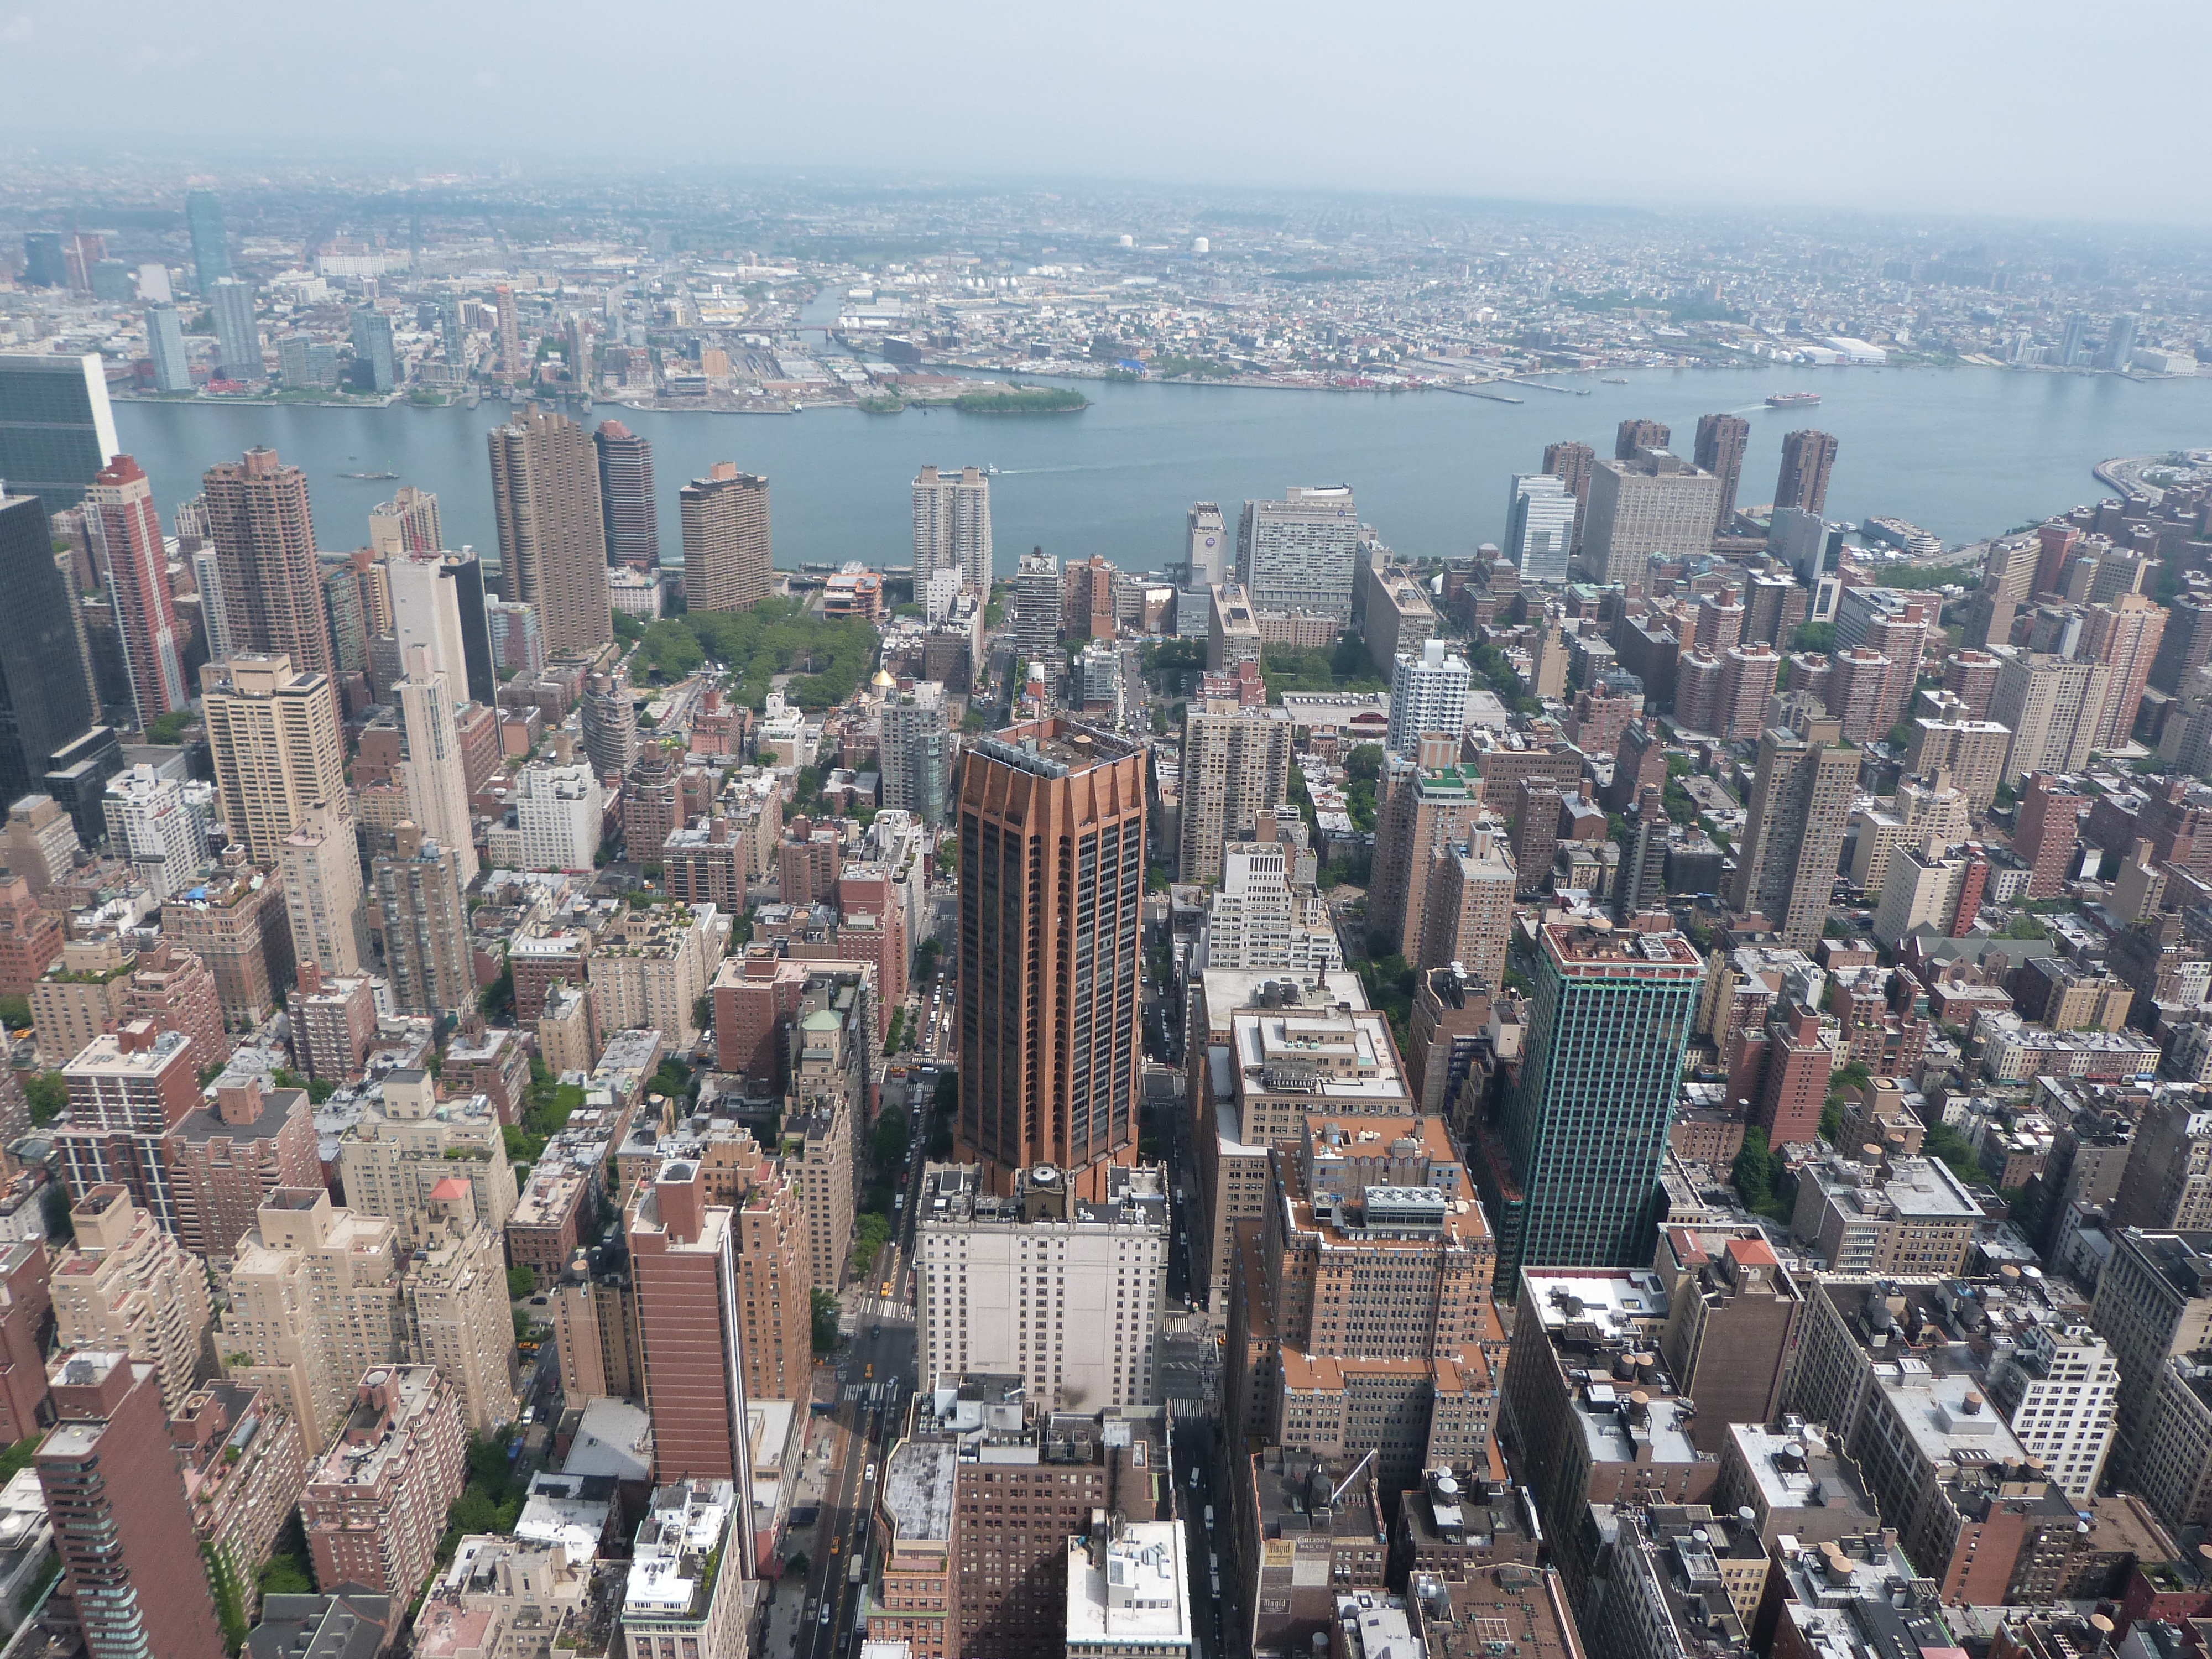
skyline, city, skyscraper, new york, manhattan, cityscape, downtown, tower, usa, empire state building, tower block, ny, metropolis, neighbourhood, bird's eye view, aerial photography, urban area, residential area, geographical feature, human settlement, atmosphere of earth, metropolitan area